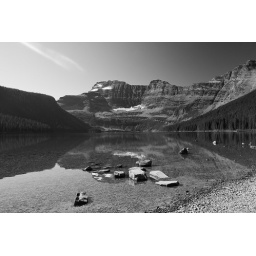
Cameron Lake; Waterton Lakes National Park; Alberta, Canada. Converted to black &amp;amp; white in Photoshop CS4